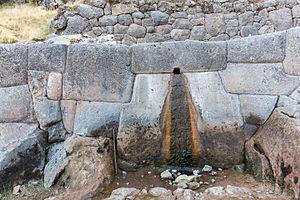
Tambomachay ou Tampumach'ay est un site archéologique situé dans la Vallée sacrée des Incas à environ huit kilomètres de Cuzco au Pérou et à deux pas du site archéologique de Puca Pucará.